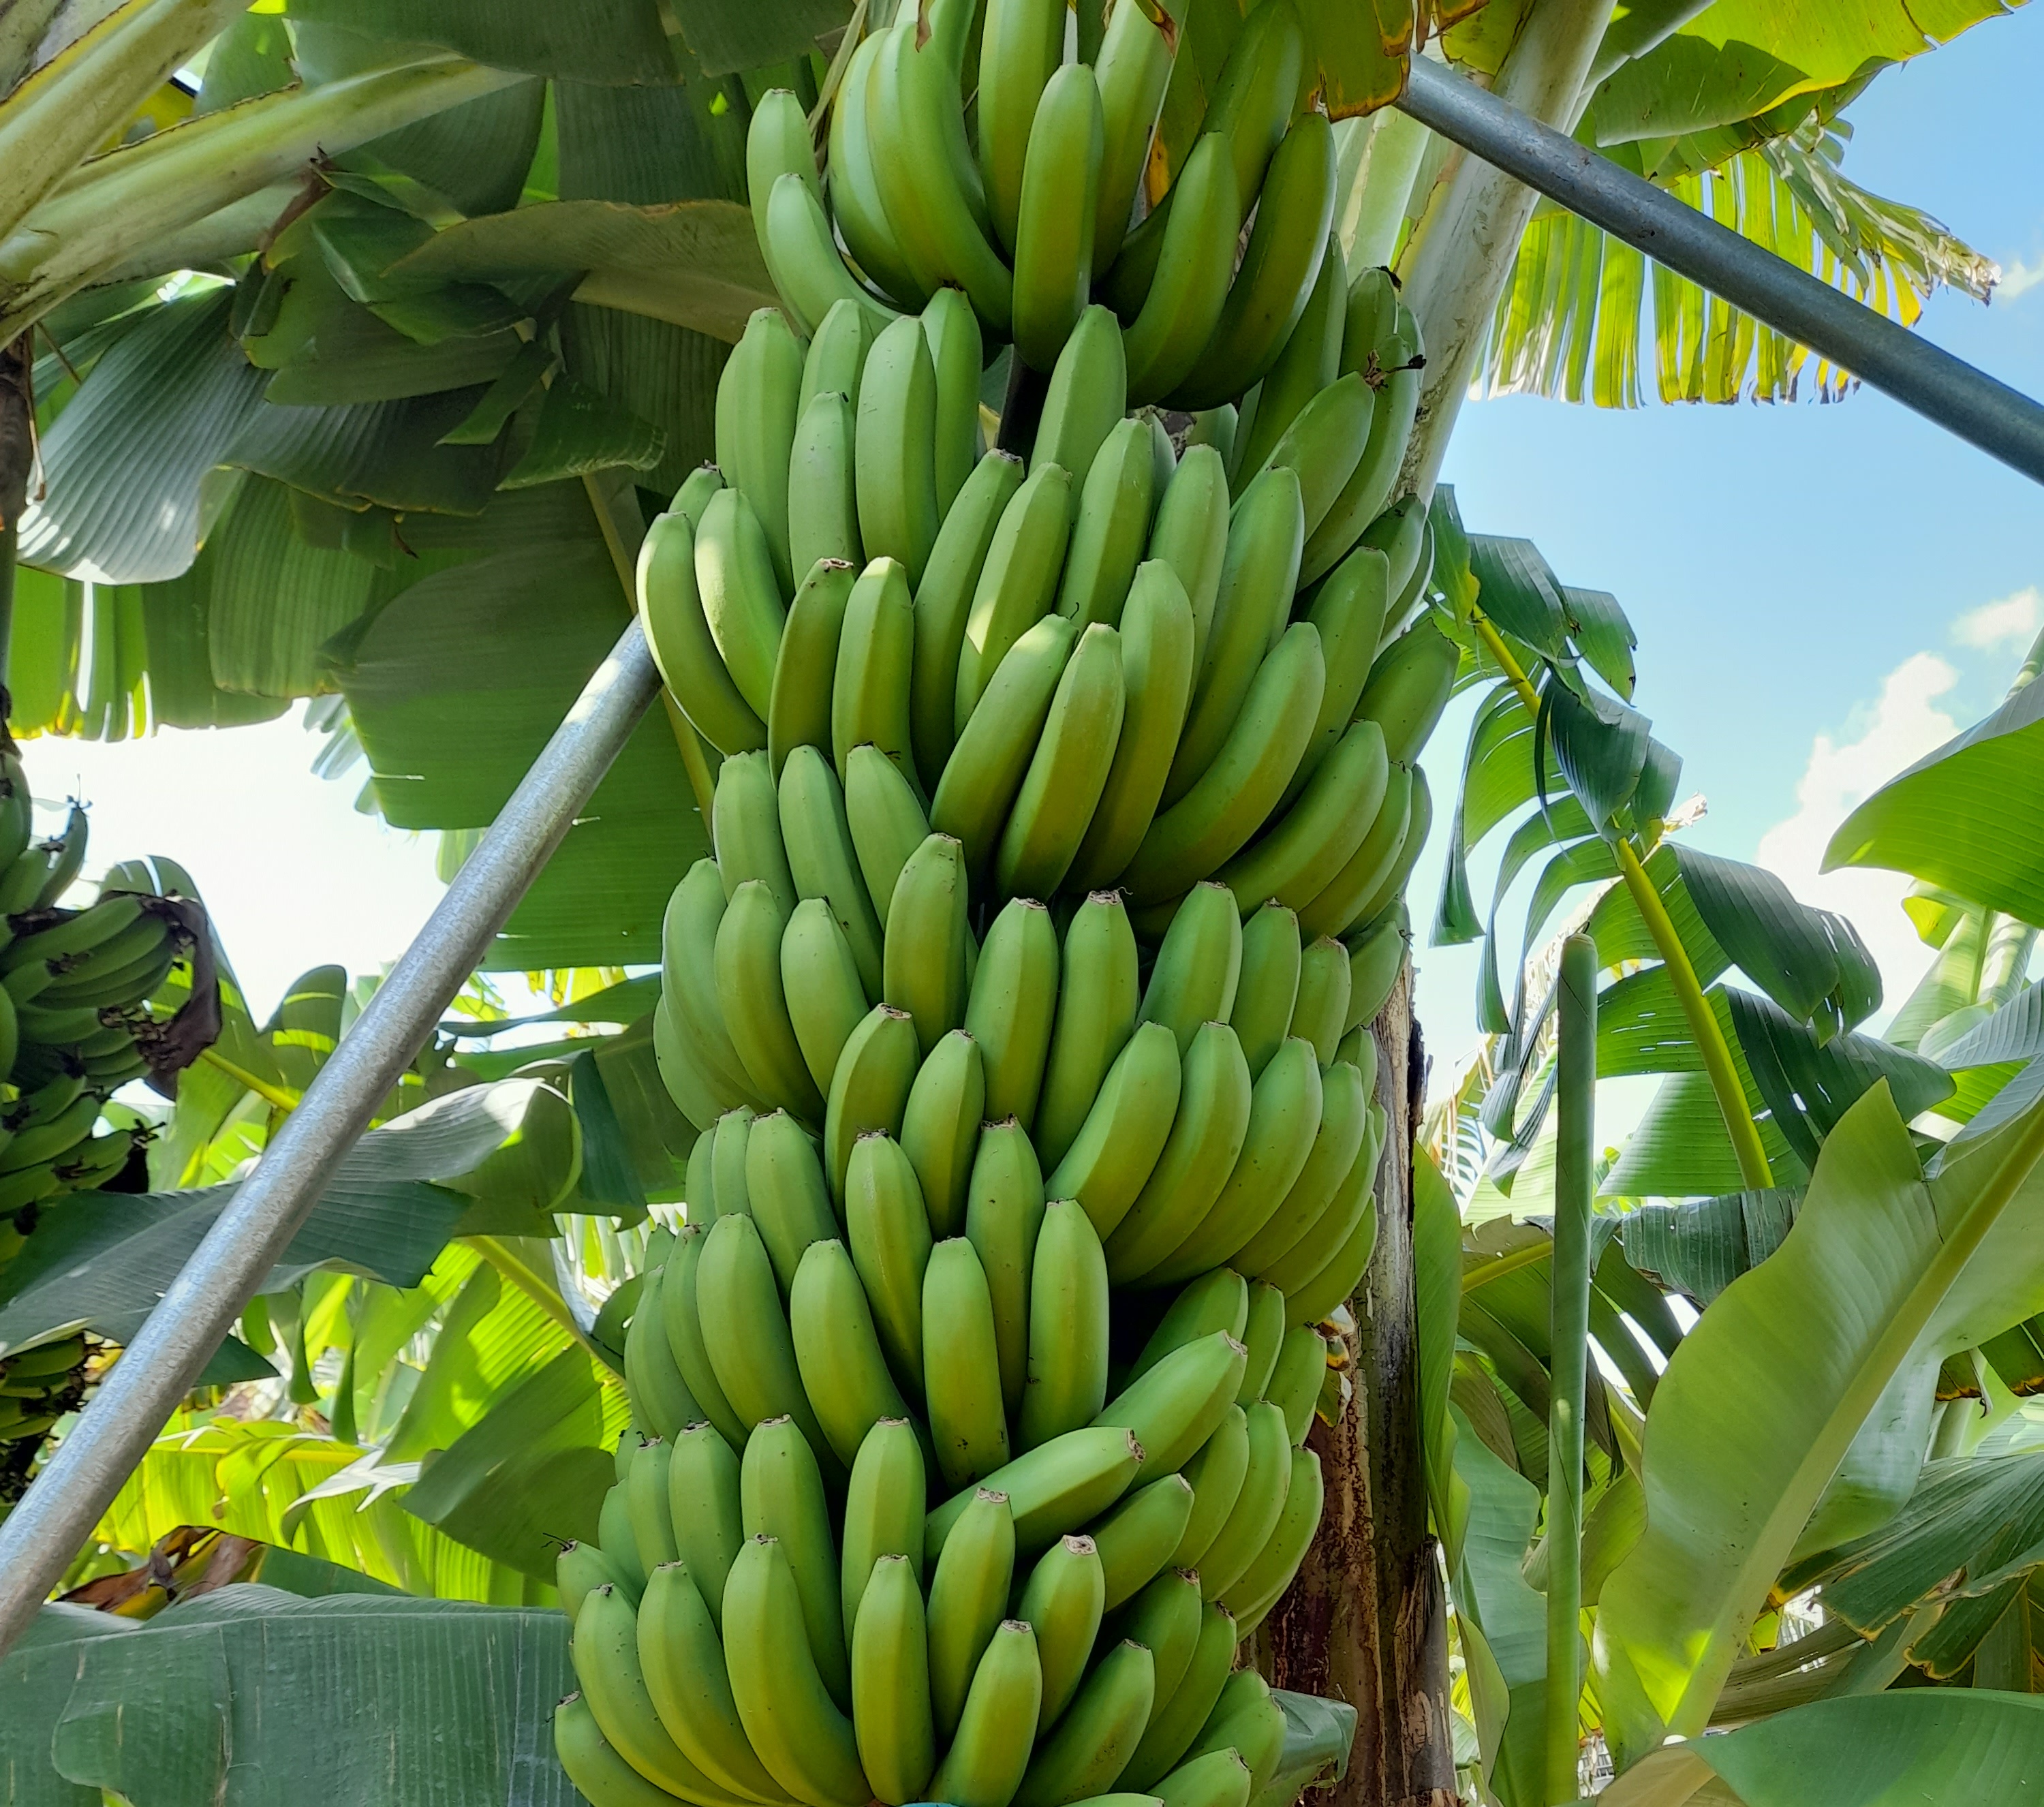
Label: Cut